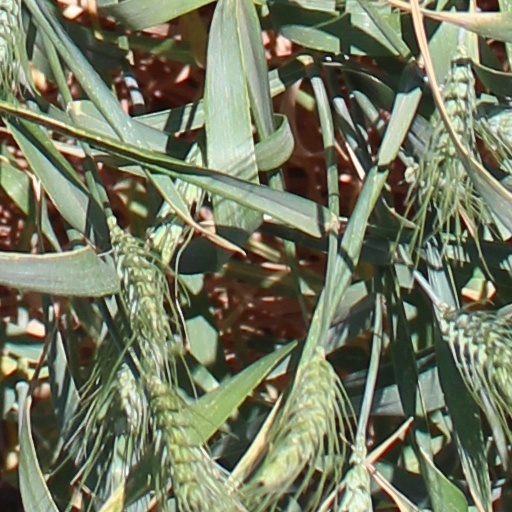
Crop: wheat